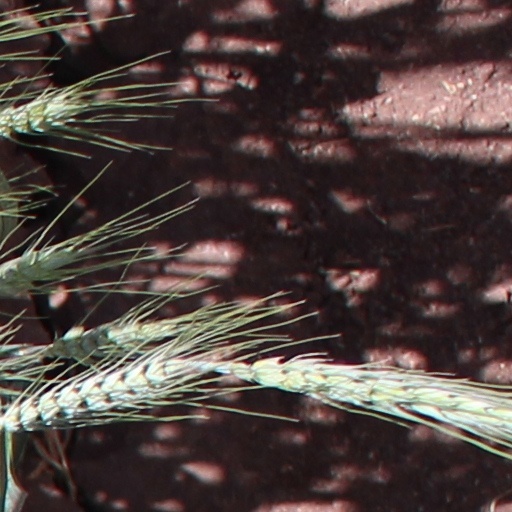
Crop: wheat